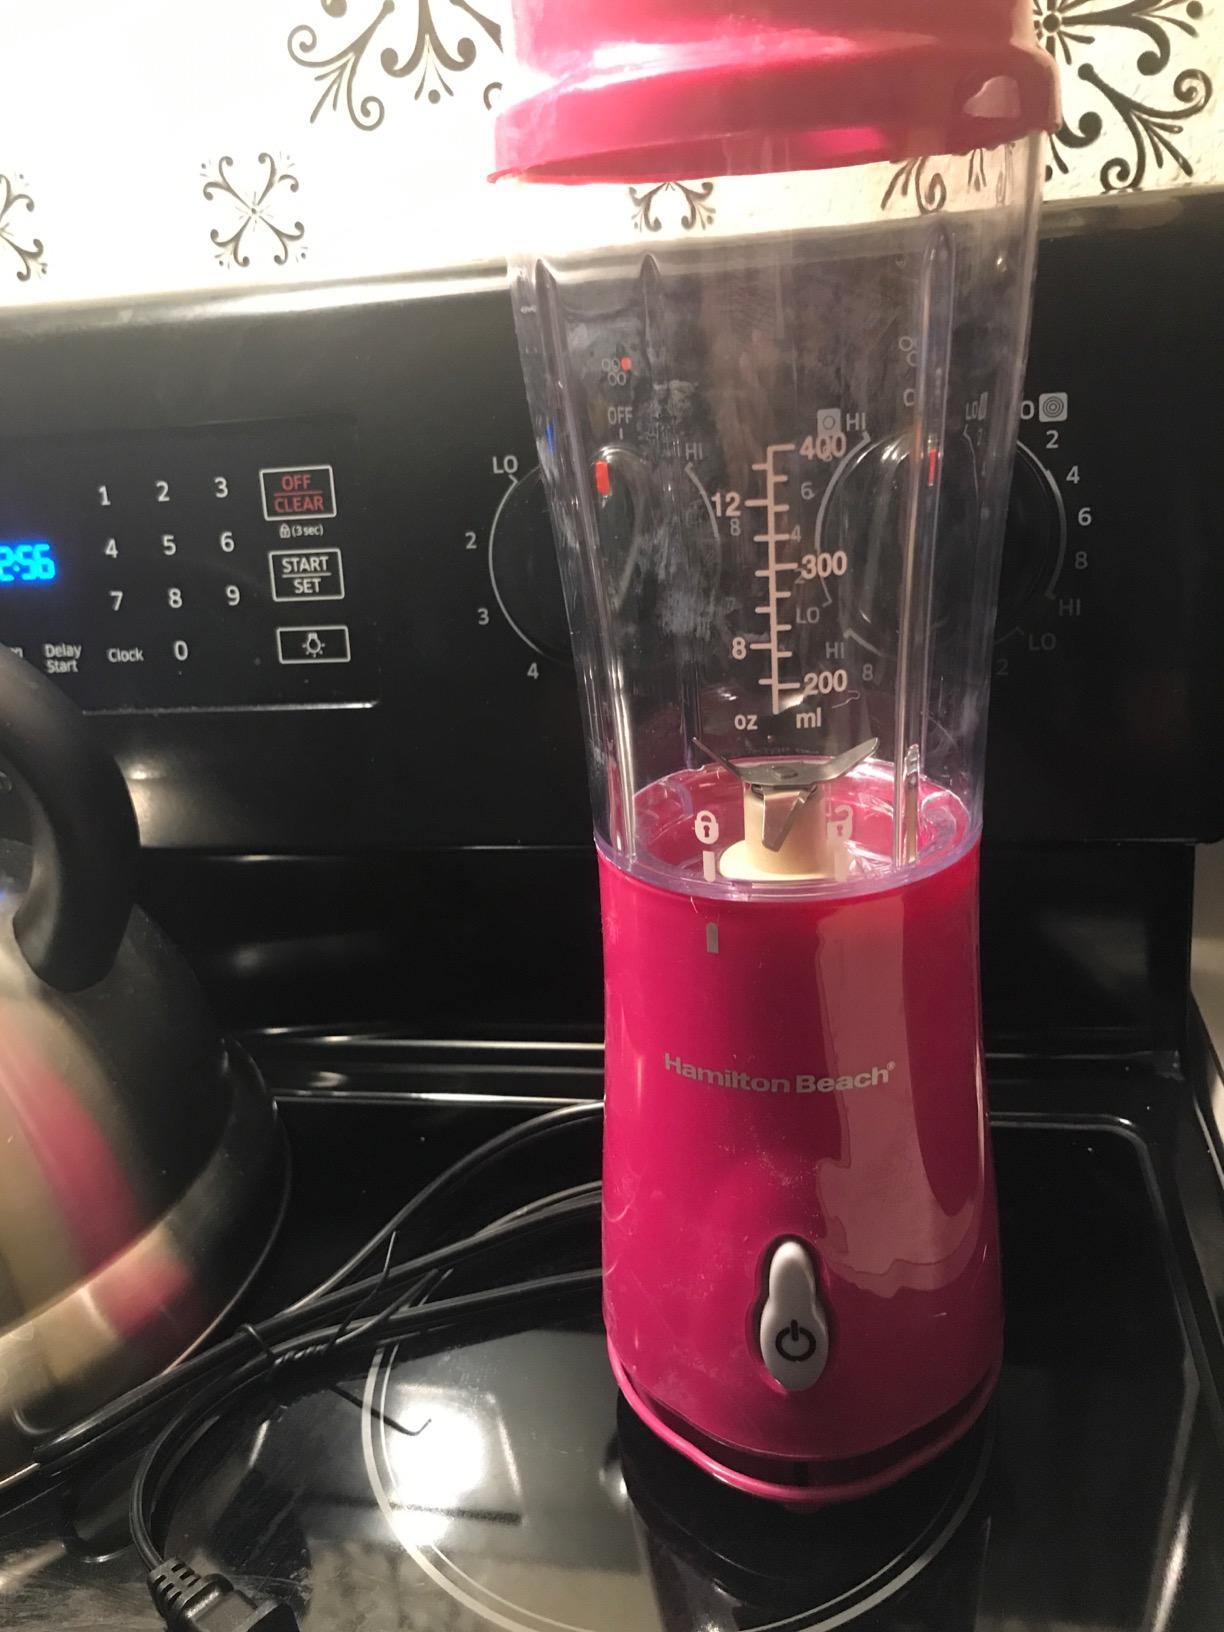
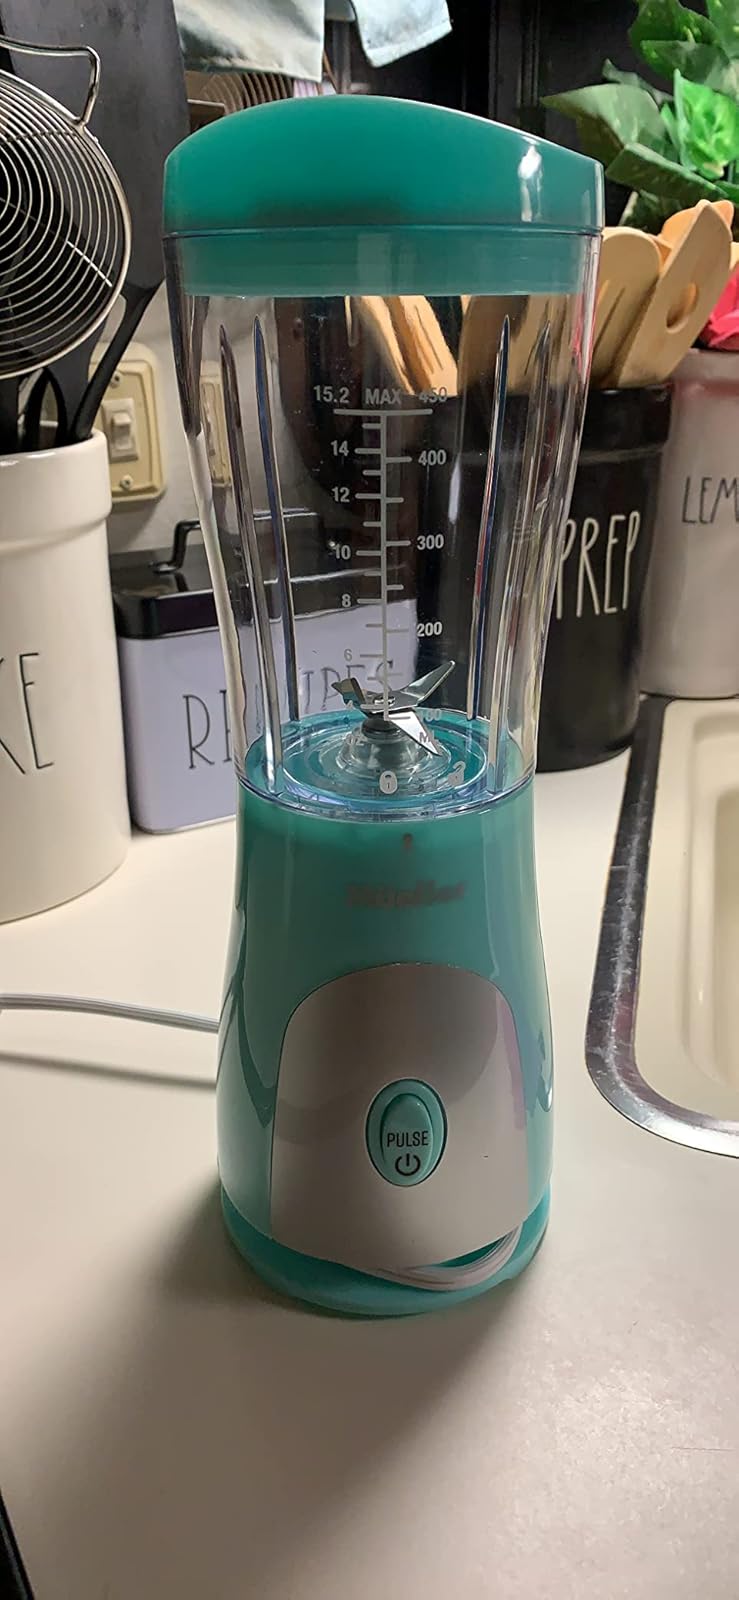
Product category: items_blender
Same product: no